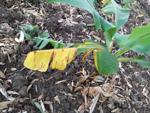
Label: segatoka